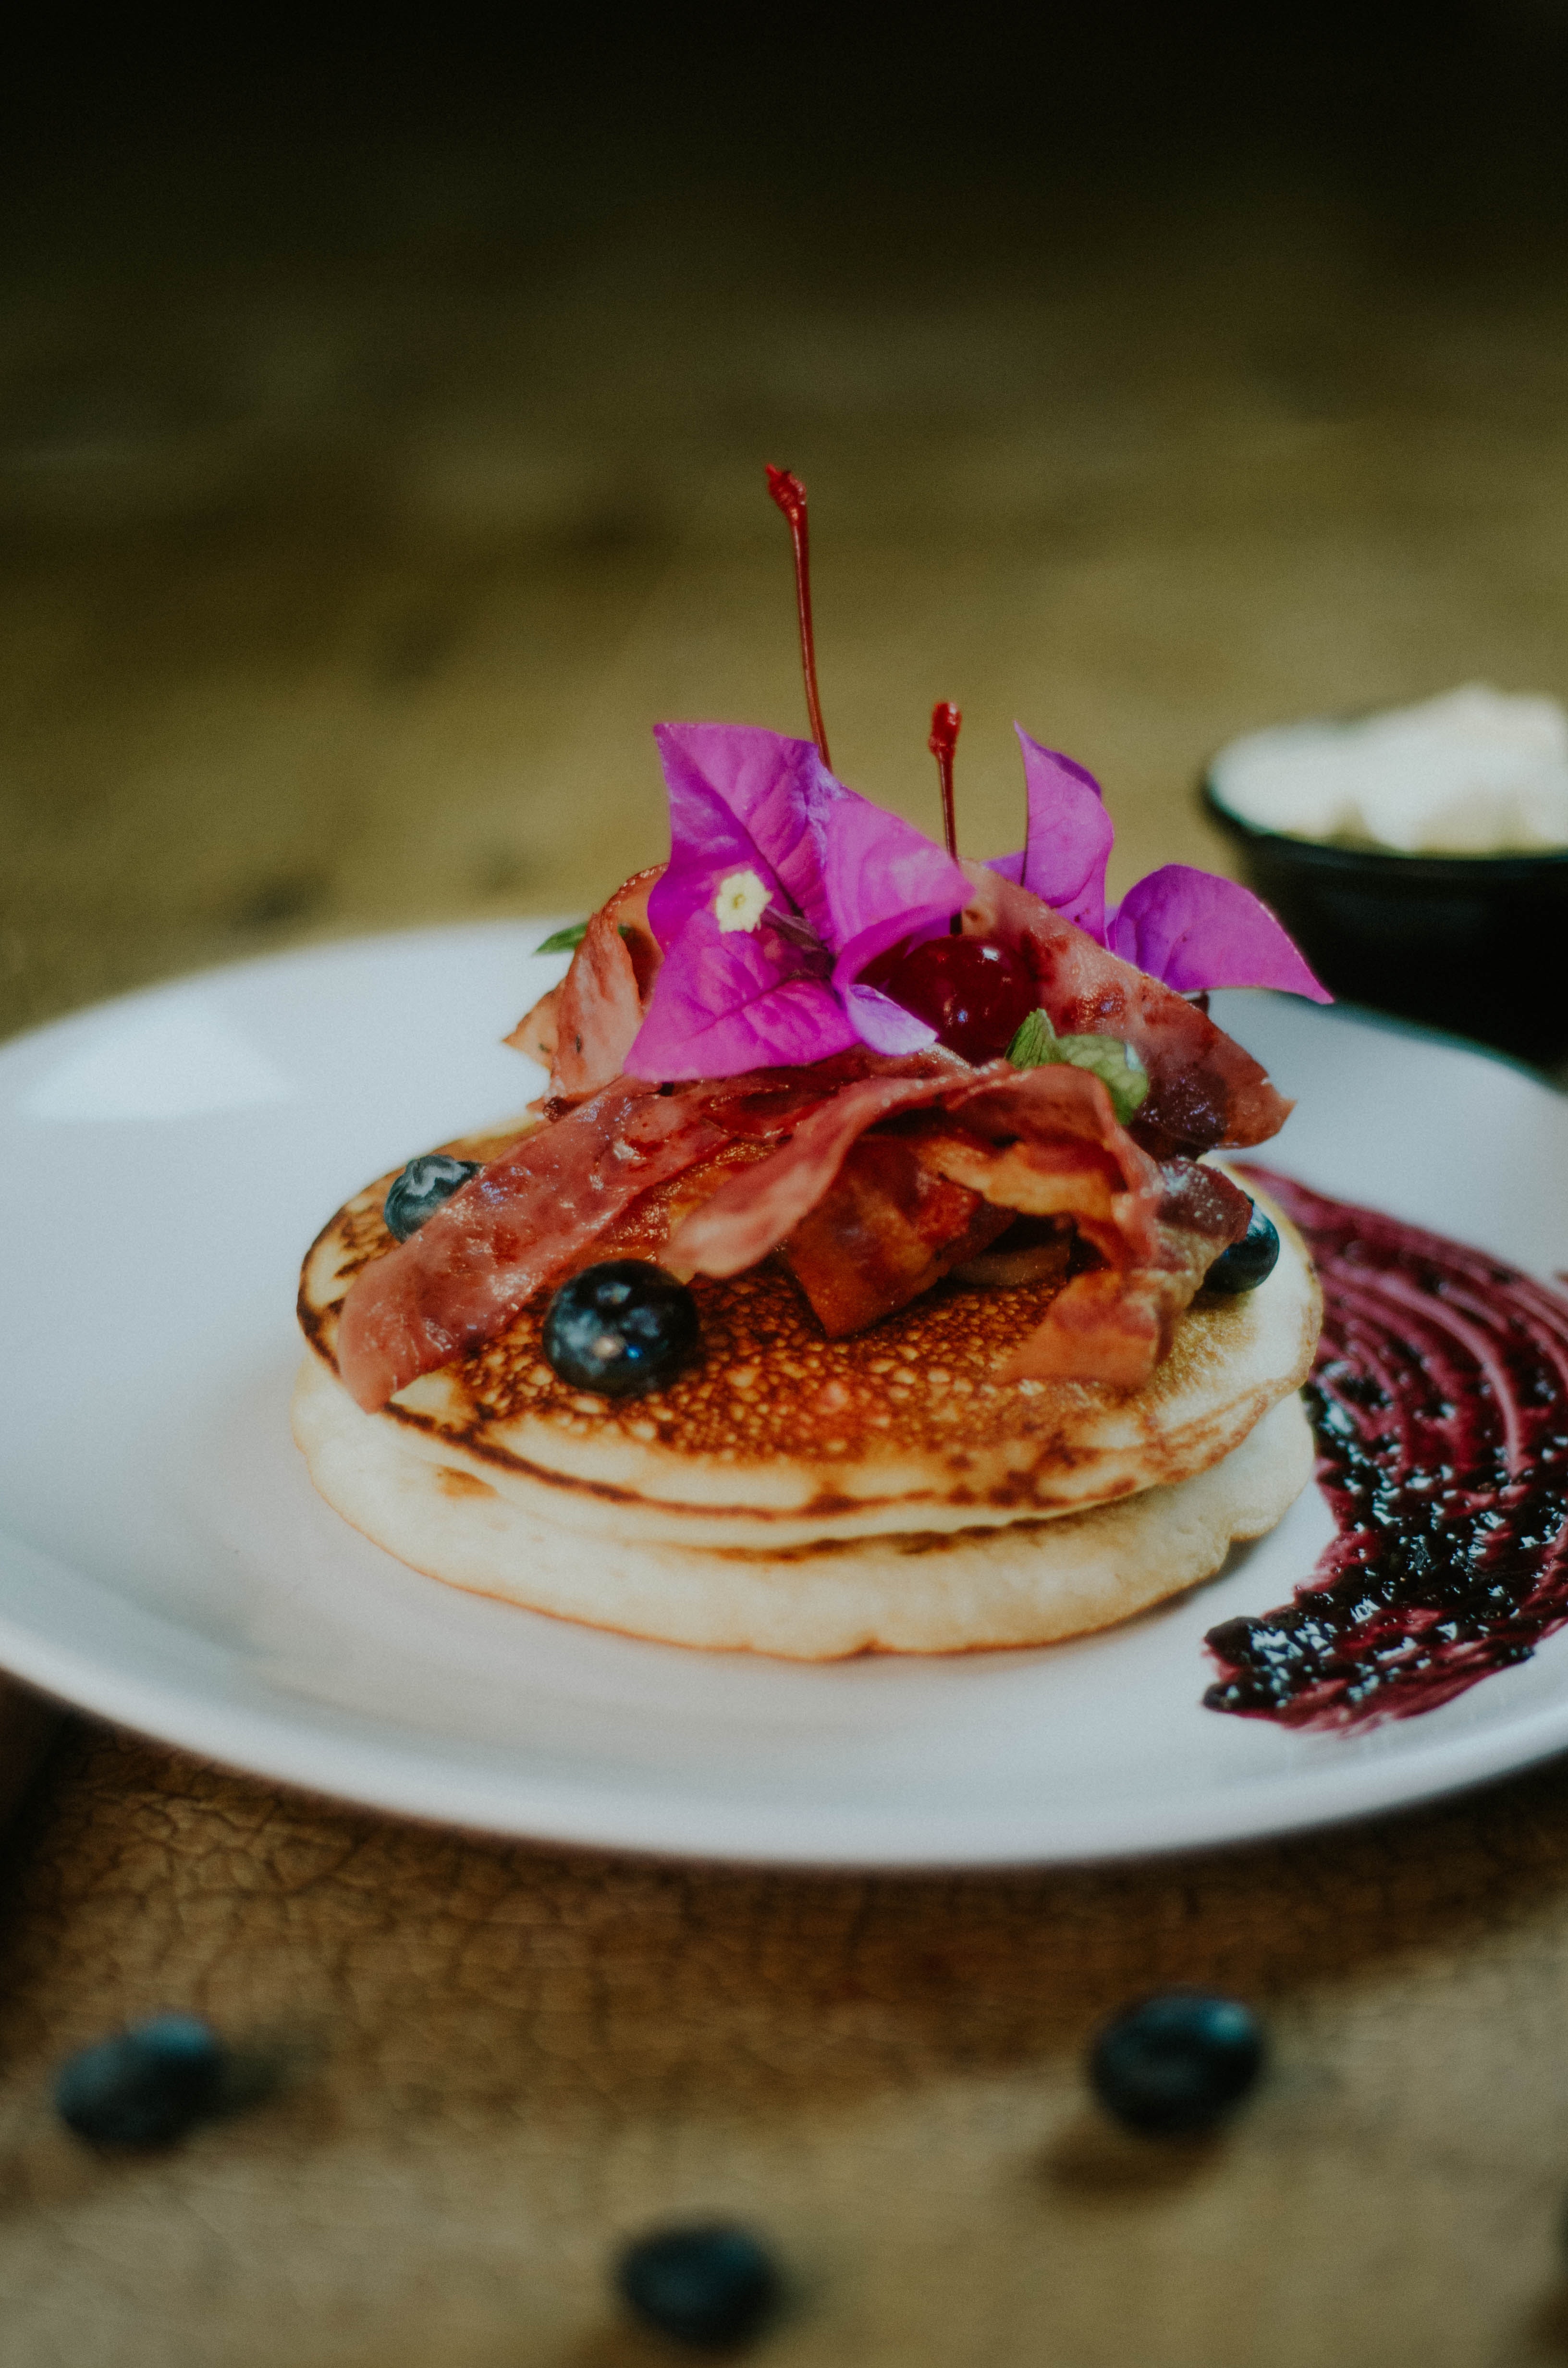
dish, food, cuisine, ingredient, Panucho, produce, breakfast, vegetarian food, pancake, recipe, brunch, appetizer, Cochinita pibil, meal, finger food, baked goods